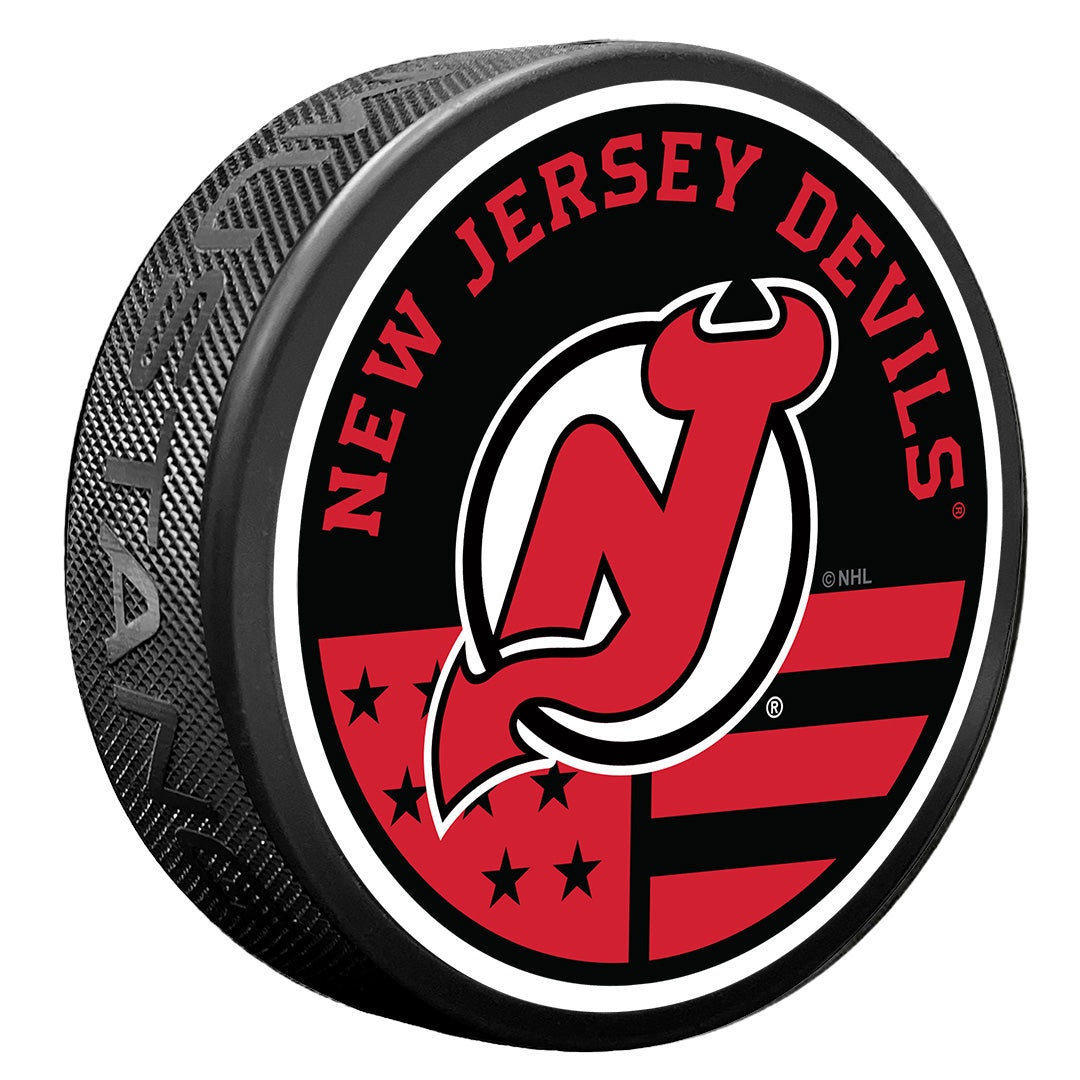
New Jersey Devils American Flag Pat Puck
Brand: Sports Decor
Category: Sporting Goods > Athletics > Figure Skating & Hockey > Hockey Balls & Pucks